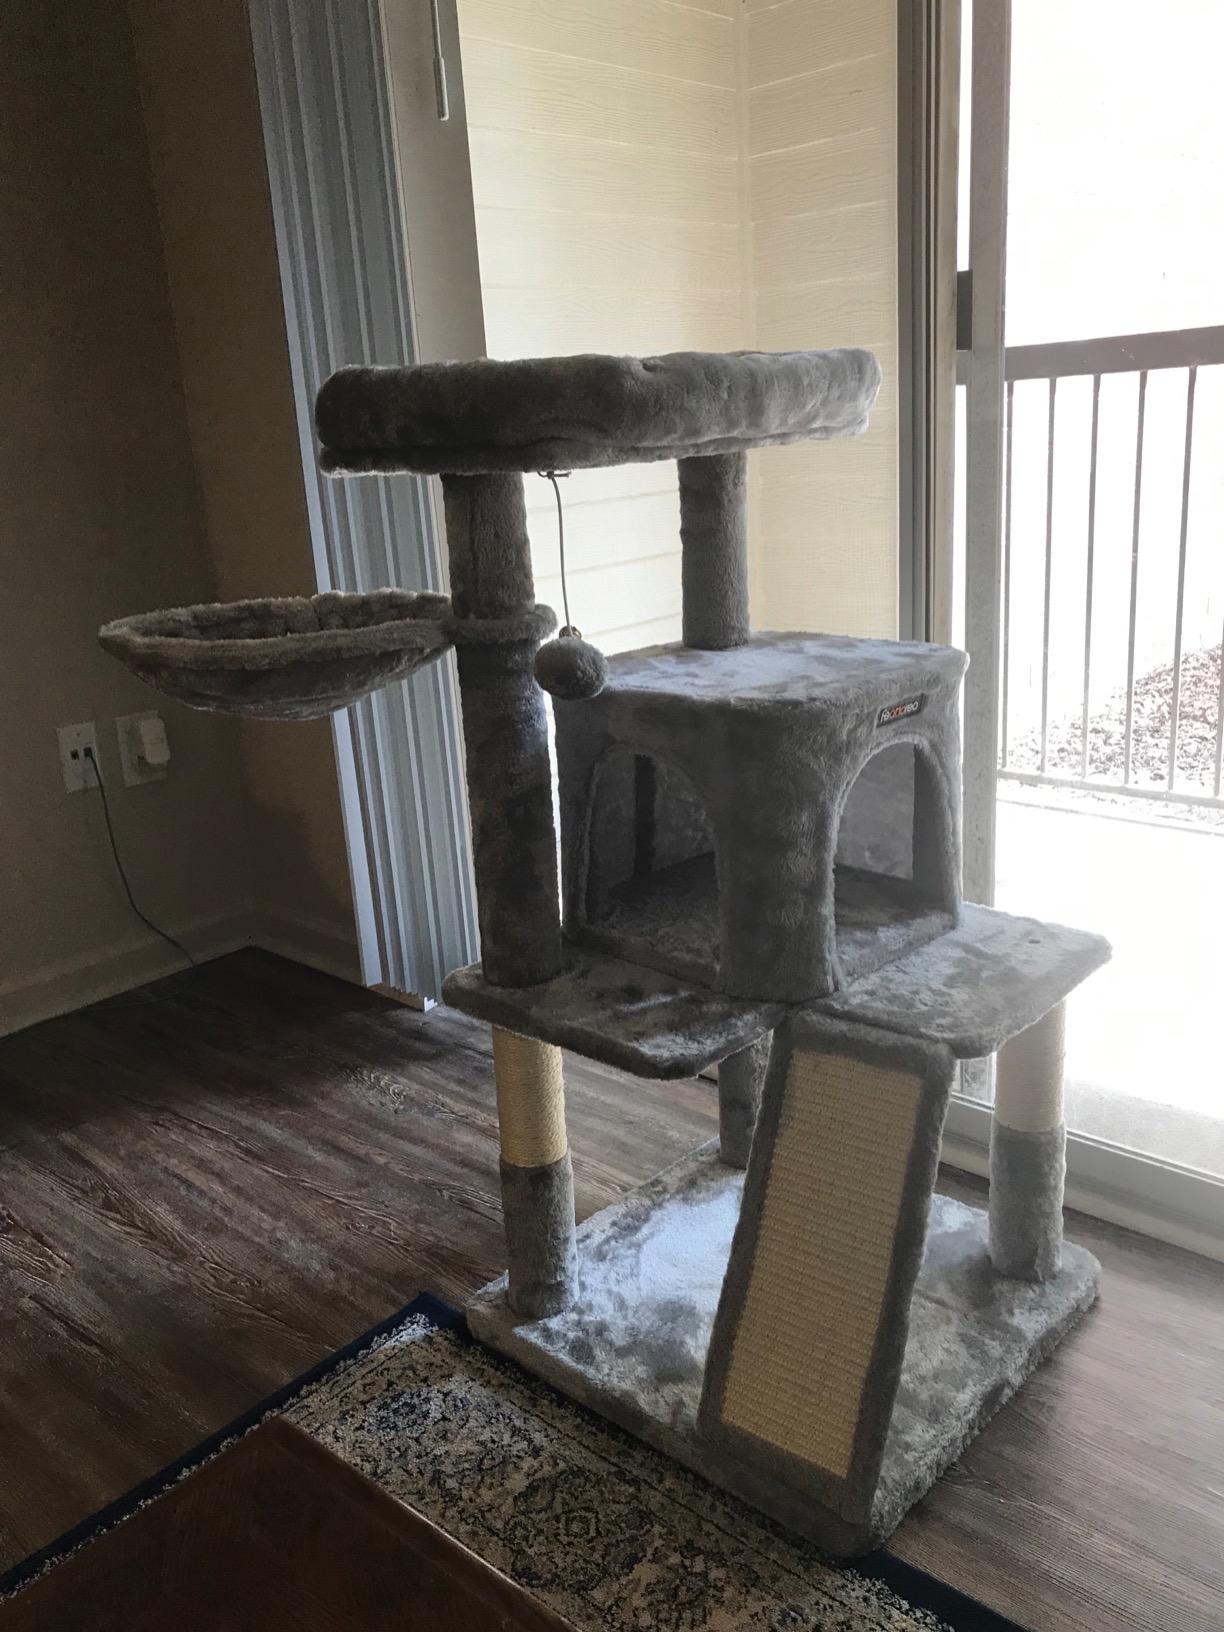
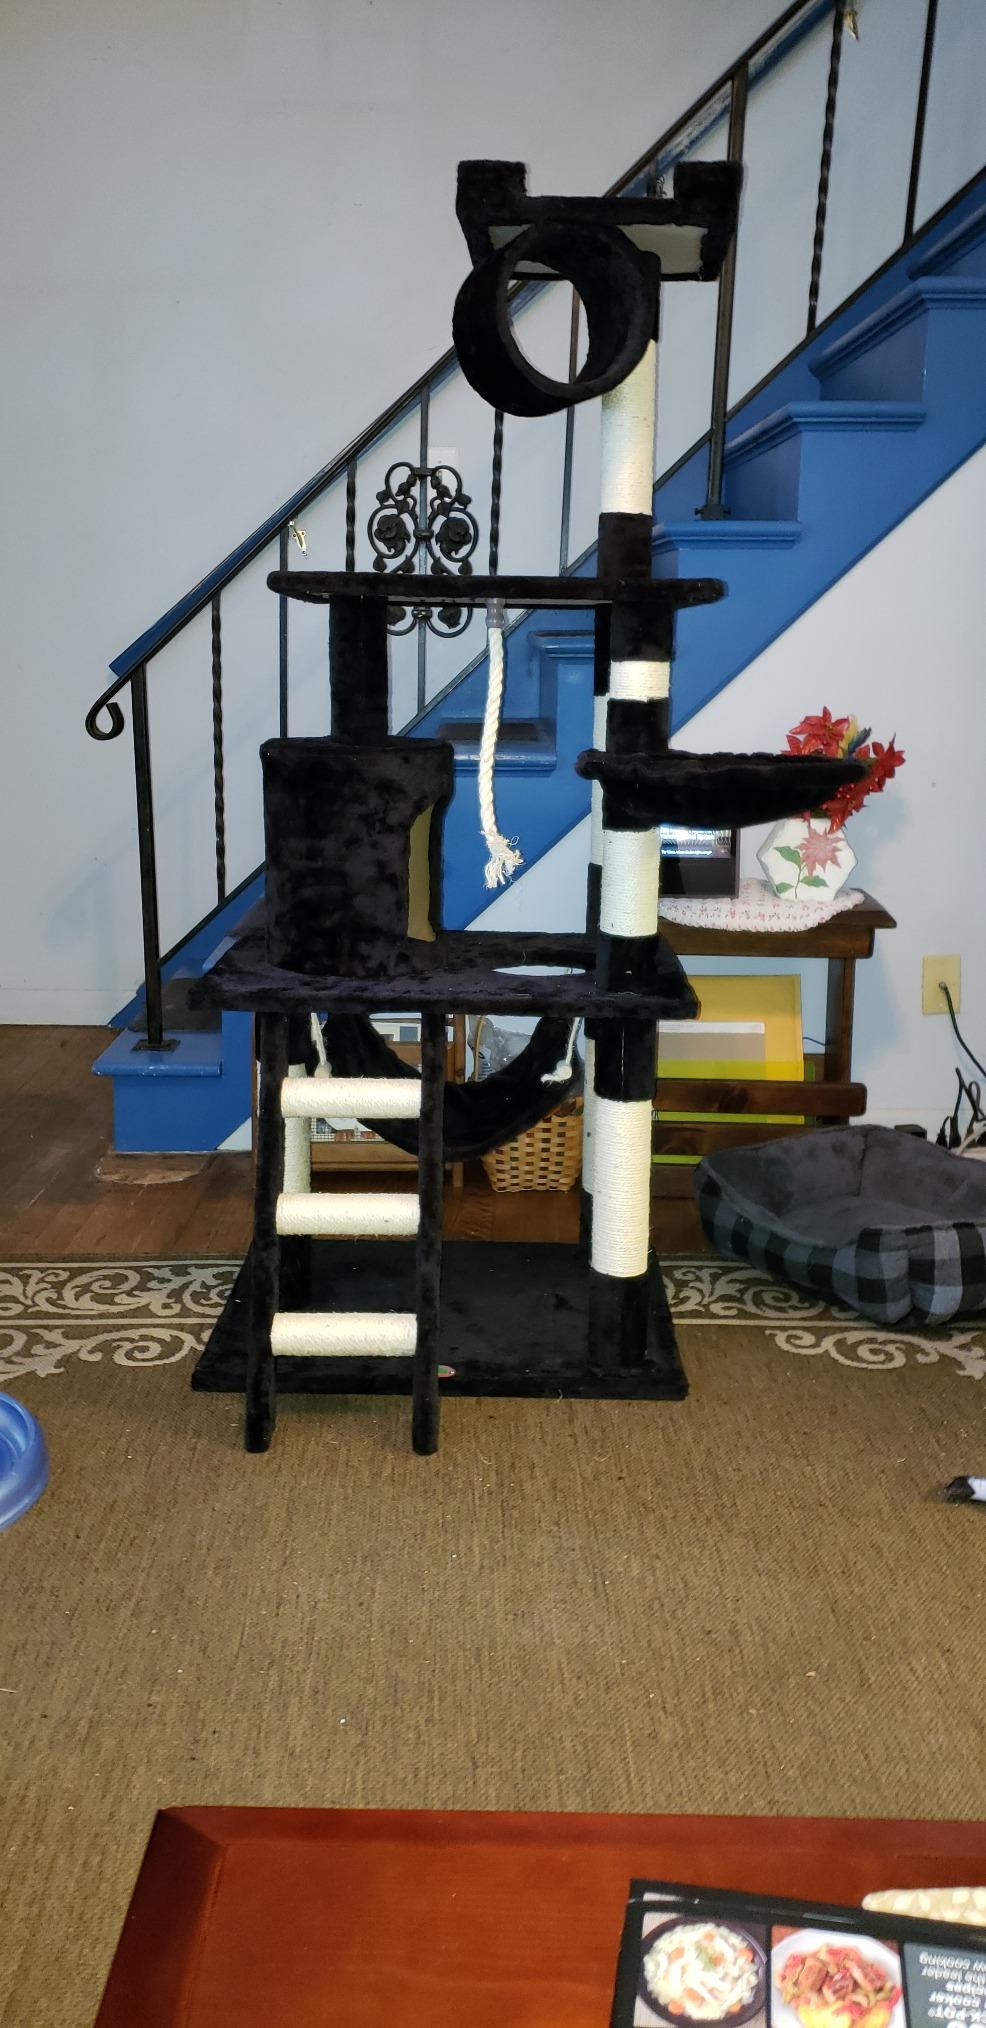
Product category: items_cat tree
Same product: no